Jonathan Green House

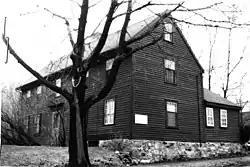
View from front corner, 1979

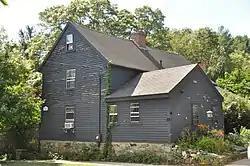
View from rear corner, showing northeastern ell, 2011

The Jonathan Green House is a historic First Period Colonial American house, built c. 1700–1720. It is located at 63 Perkins Street, Stoneham, Massachusetts. It was listed on the National Register of Historic Places in 1984. It is one of the oldest structures in Stoneham, and one of only two structures in Stoneham preserving a nearly intact early eighteenth century form.